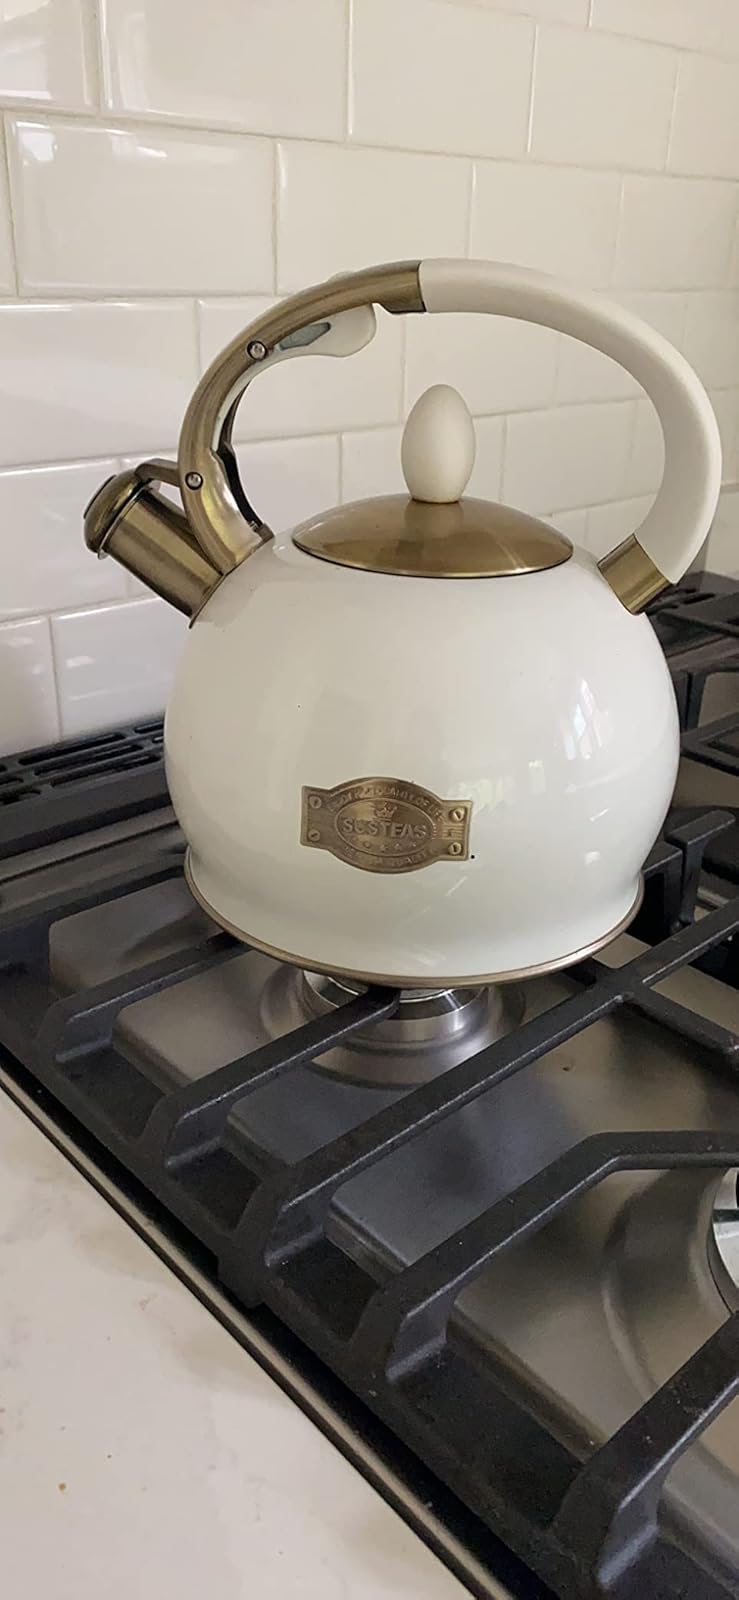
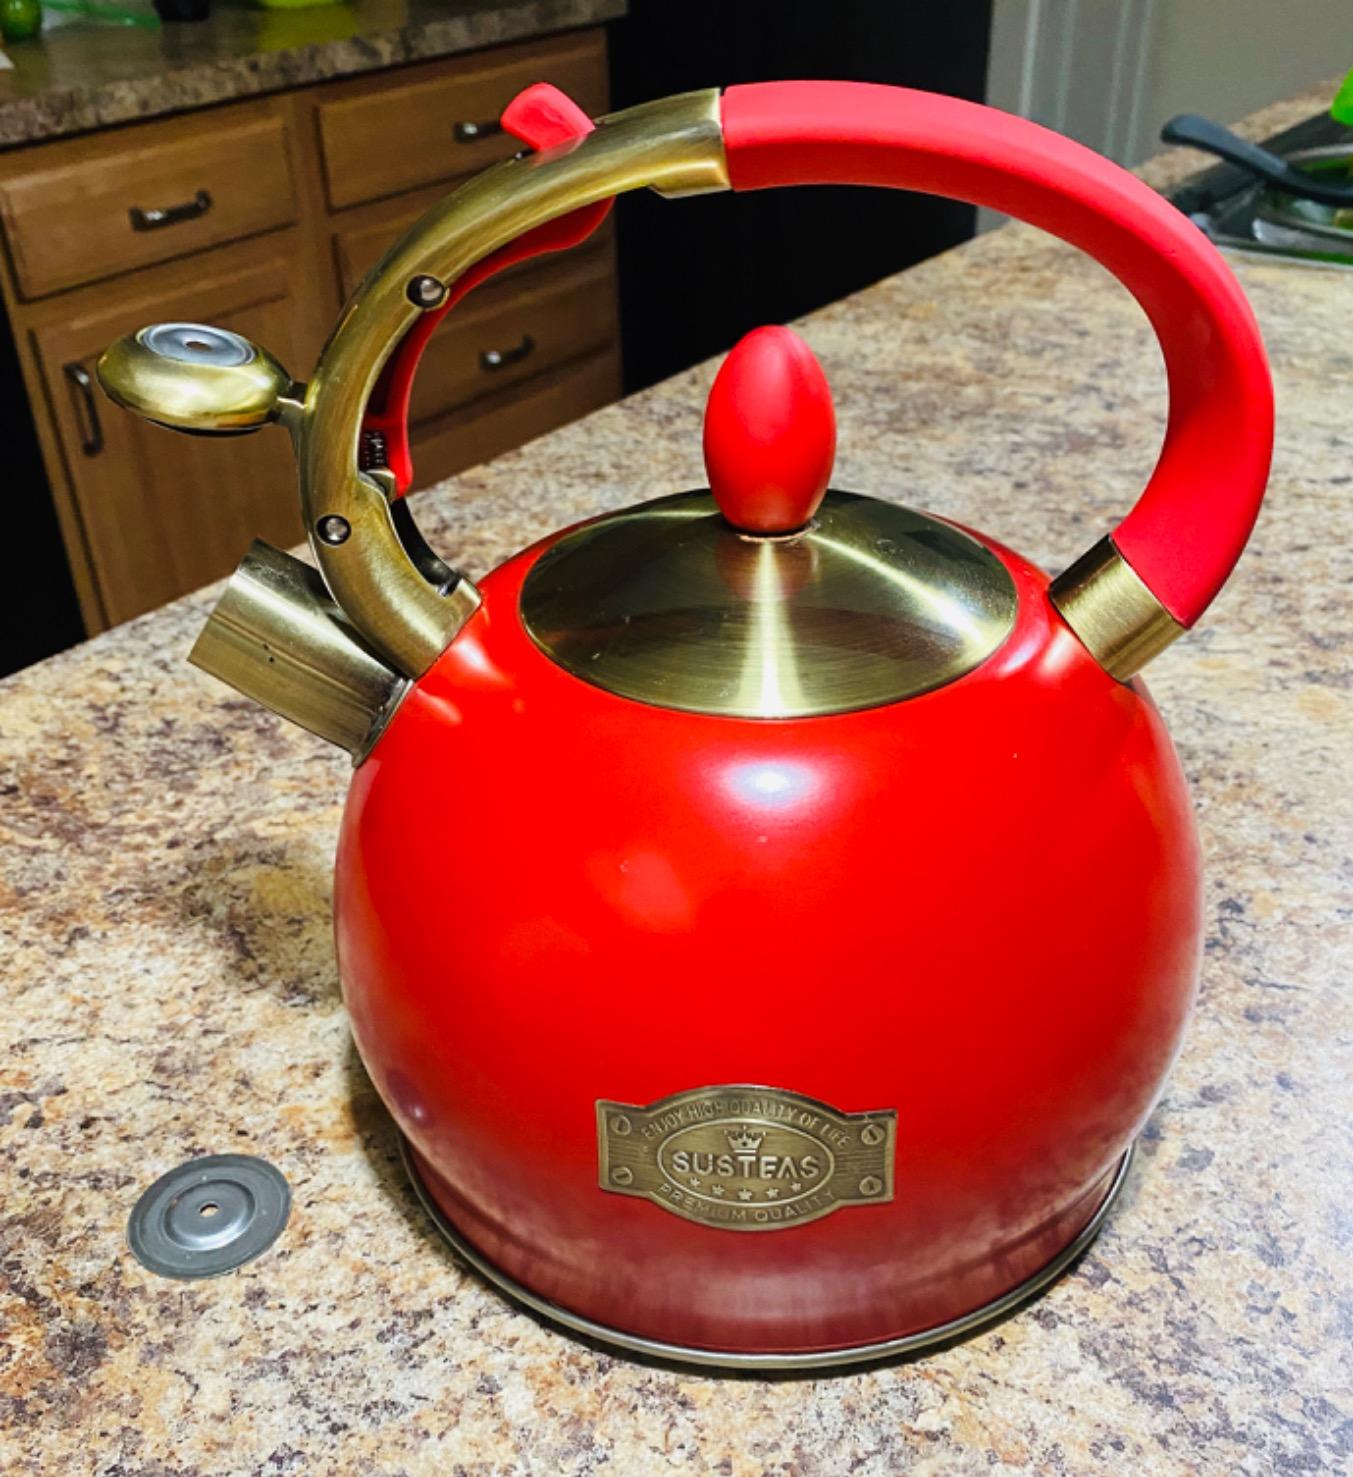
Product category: items_kettle
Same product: no